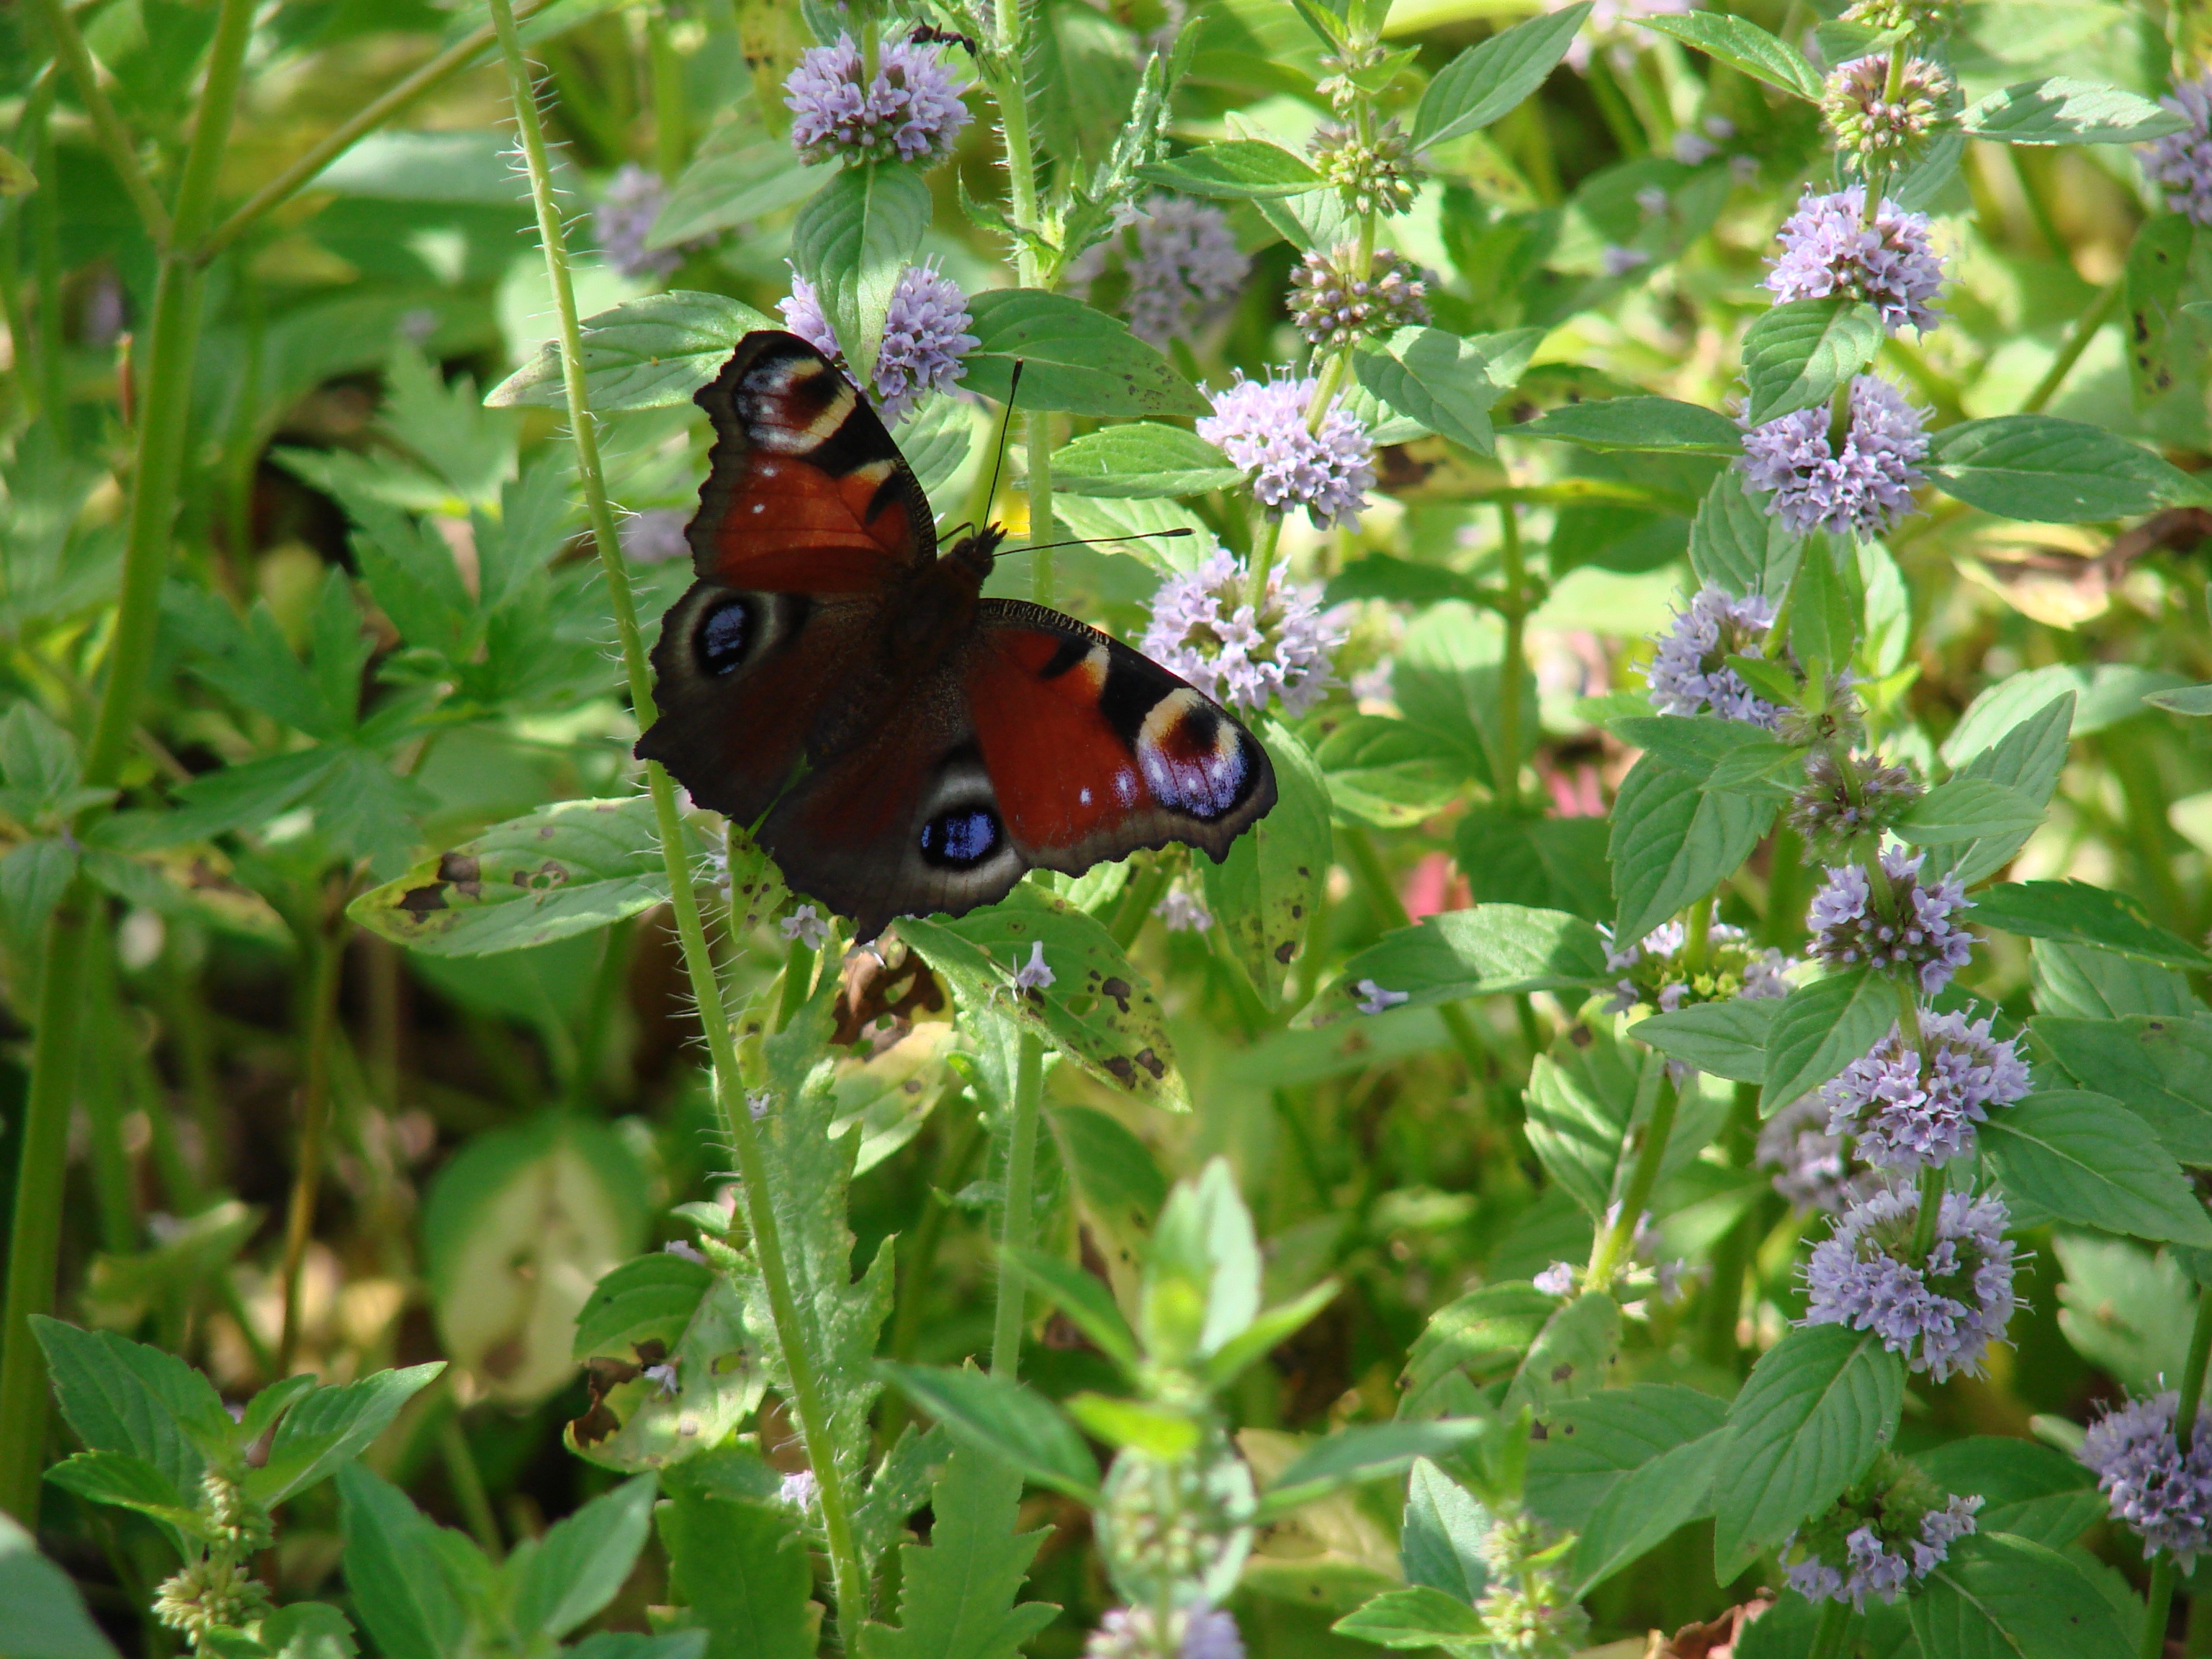
nature, grass, plant, sun, meadow, flower, summer, wildlife, insect, macro, botany, butterfly, fauna, mint, invertebrate, wildflower, flowers, stroll, day, nectar, greens, pollinator, moths and butterflies